Air transports of heads of state and government

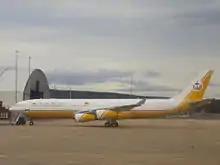
His Majesty The Sultan's Flight's Airbus A340-200 during a visit of the Sultan of Brunei to Australia in May 2013

The President of Zimbabwe travels in a chartered Air Zimbabwe Boeing 767-200ER aircraft, which is part of the national airline's fleet. Occasionally, the president will share the aircraft with commercial passengers on scheduled flights. The president's own British Aerospace 146–200 Series aircraft ordered in the 1980s by the Ministry of Defence as a VIP aircraft for the President's use was leased to the national airline upon delivery after Air Zimbabwe's need for an aircraft that could land on the country's short local runways had become dire. The aircraft was leased to the airline under an arrangement that provided for Air Zimbabwe to maintain it and fly it as required, and the President to have the use of it when needed. After the British Aerospace 146–200 was retired, the national airline continued its role as a state VIP transporter, using the 767-200ER.In June 2023, it was reported that the president took delivery of a Dassault Falcon priced at 65 million